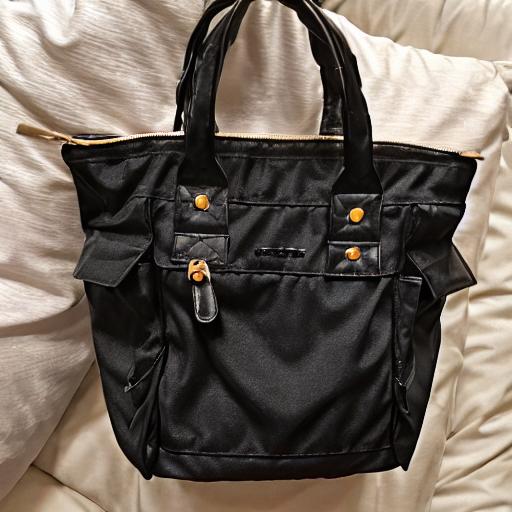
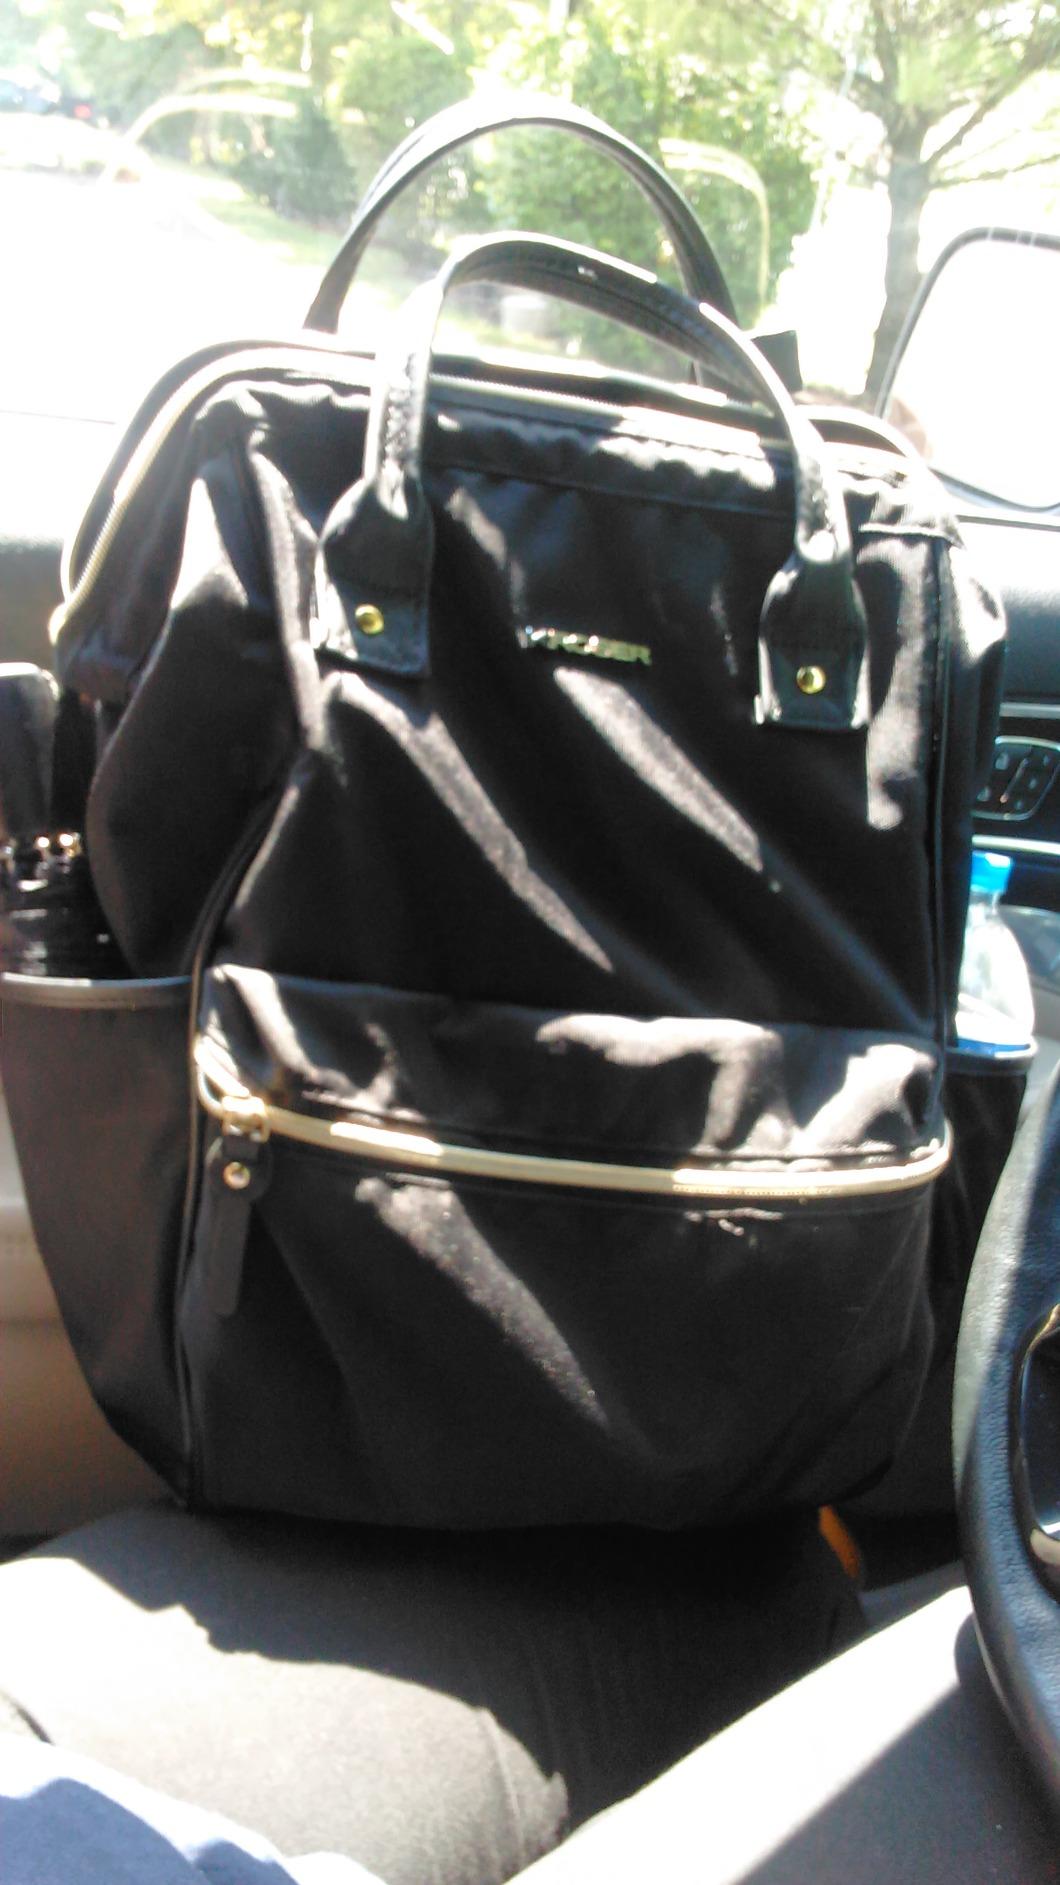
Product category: bag
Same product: no